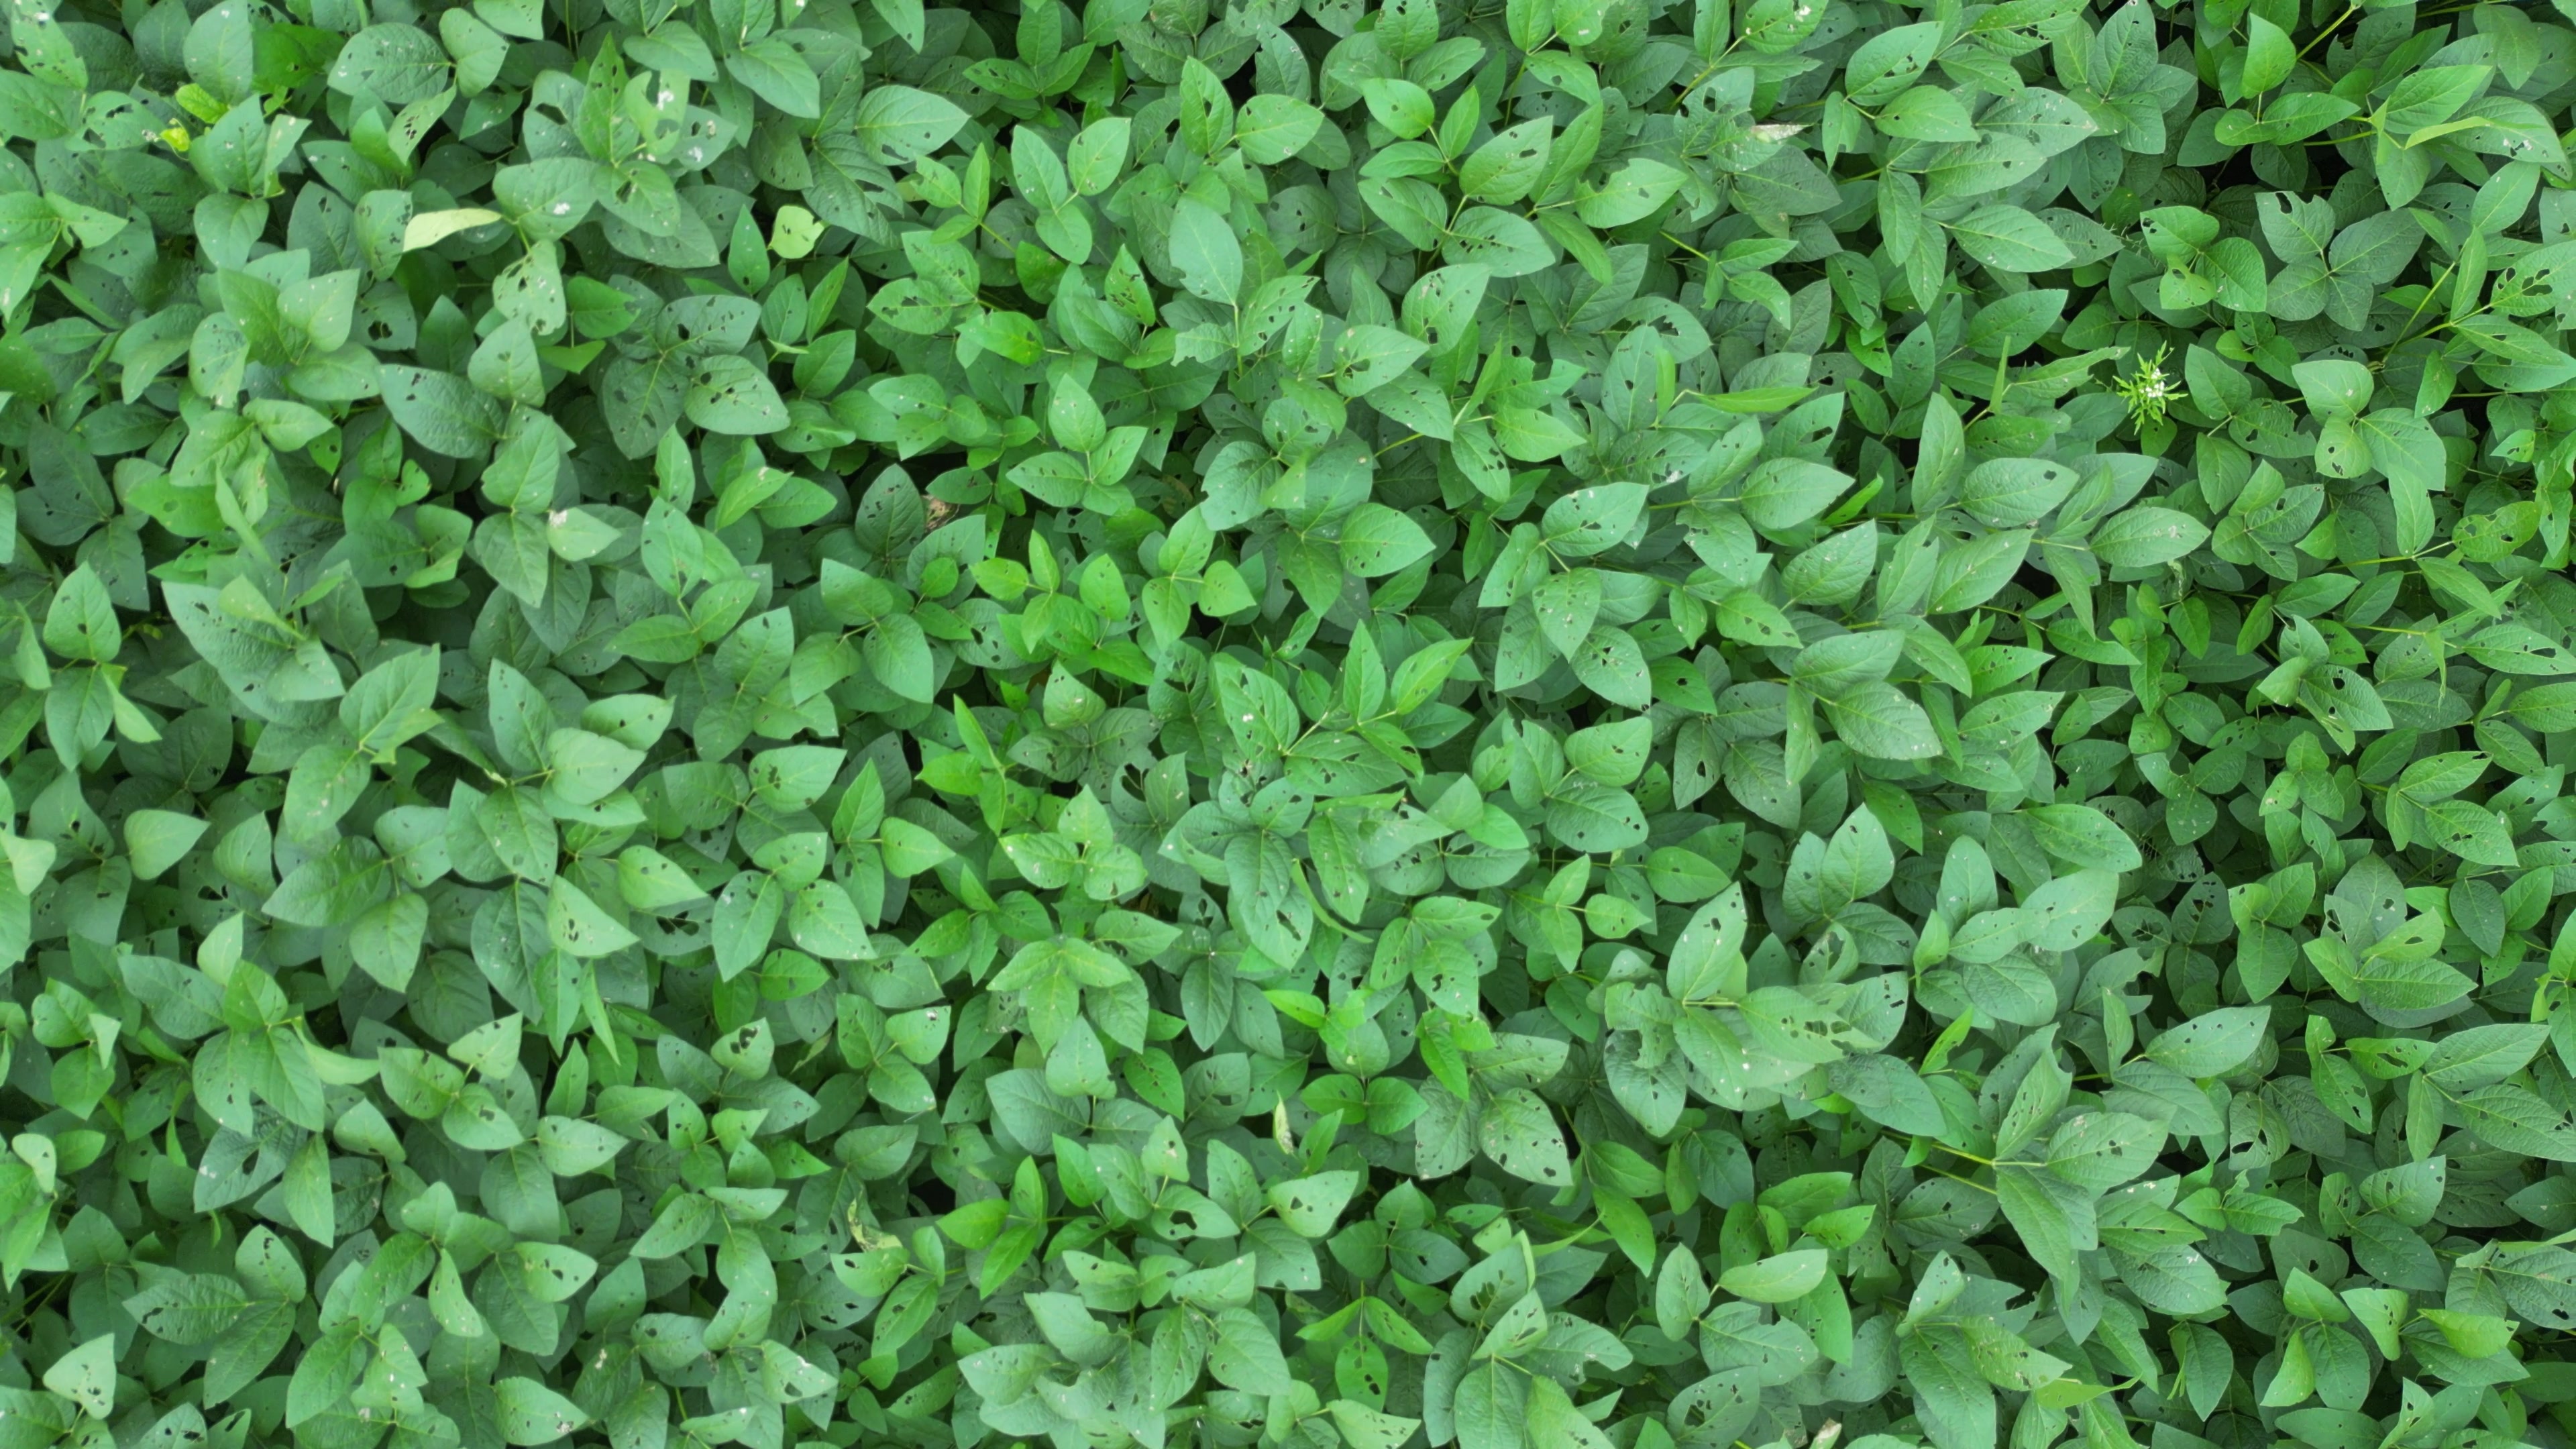
Label: Semilooper_Pest